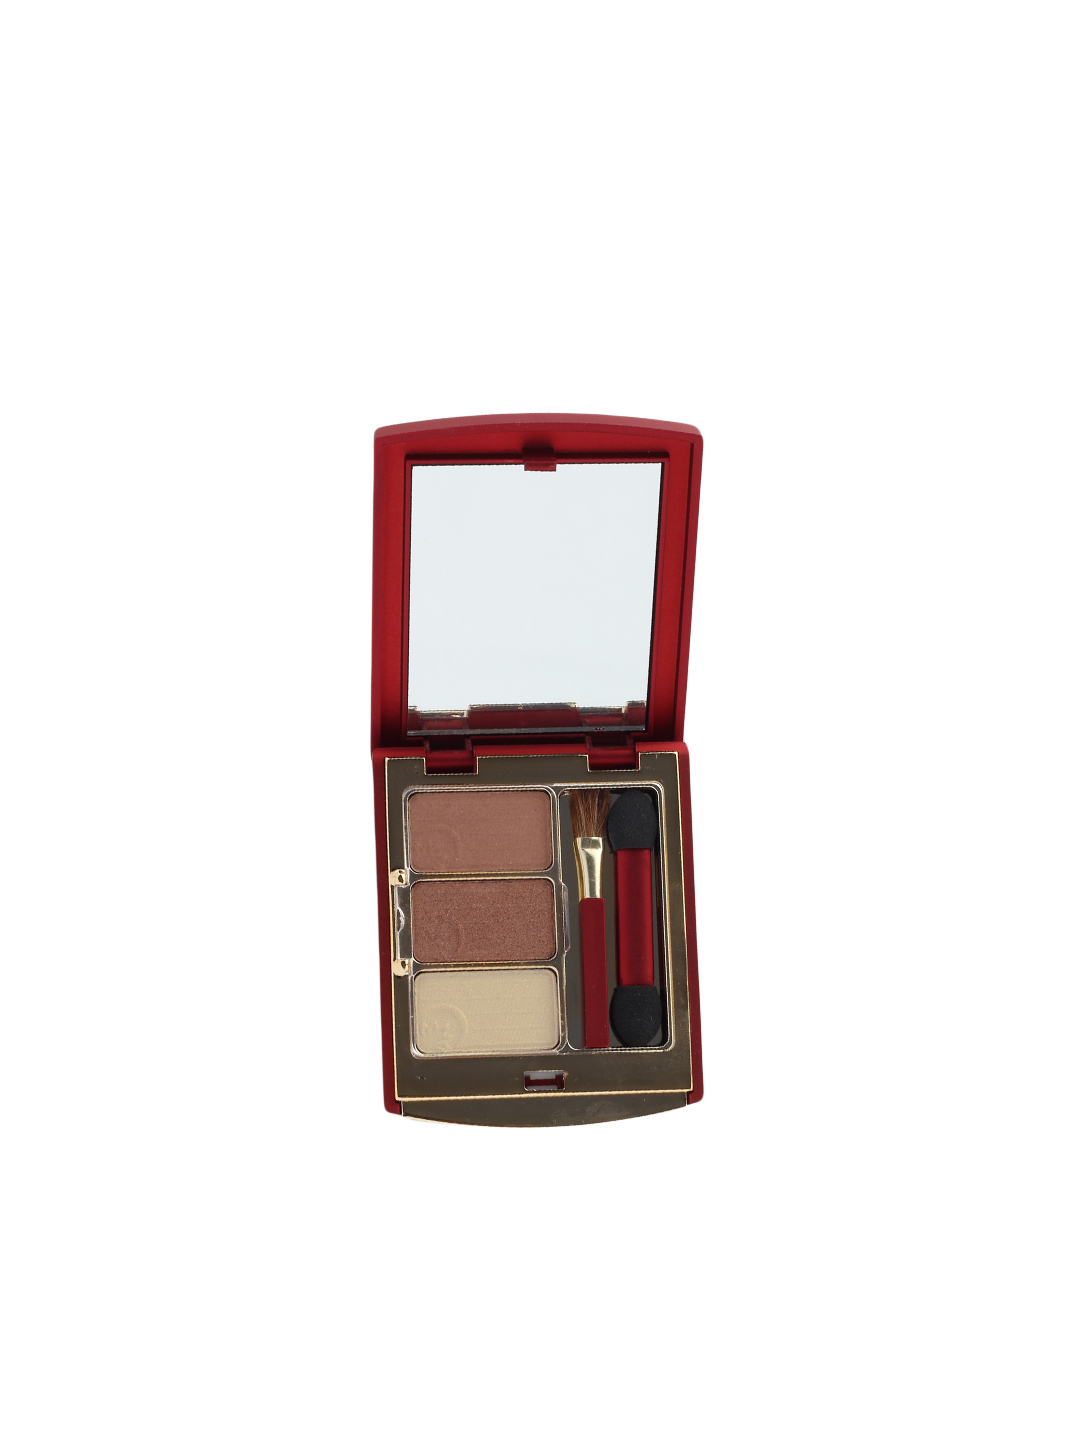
Lotus Herbals Maxlid Rose Beach Eye Shadow 537
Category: Personal Care / Makeup / Eyeshadow
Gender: Women
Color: Brown
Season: Spring 2017
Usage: NA